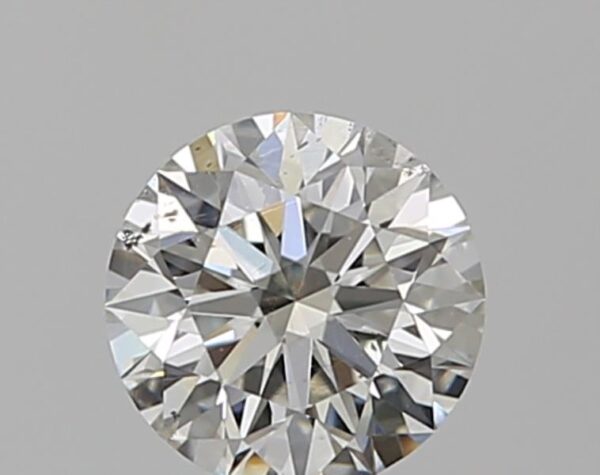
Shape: round
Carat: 0.5
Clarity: SI1
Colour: H
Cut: EX
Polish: EX
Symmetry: EX
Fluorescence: ST
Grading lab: GIA
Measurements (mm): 5.07 x 5.1 x 3.17